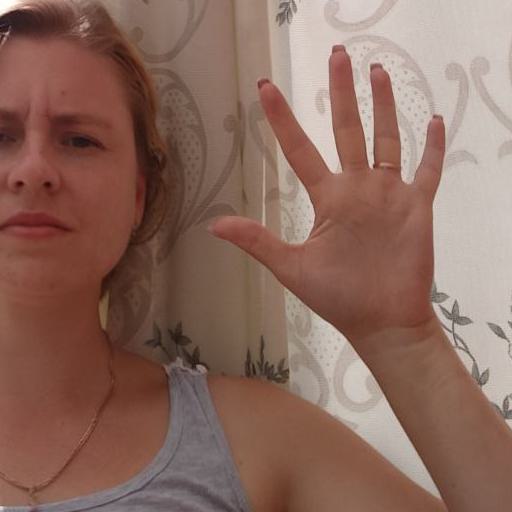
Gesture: palm